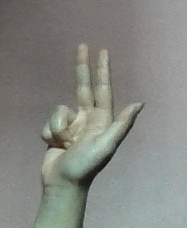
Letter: al